Chromosome 4 open reading frame 50

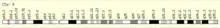
Chromosome 4 with gene C4orf50 marked

The C4orf50 gene is on chromosome 4 at position 4p16.2 and is located on the minus strand. The gene's longest isoform consists of 11 exons, a coding sequence of 6370 nucleotides, and an upstream in-frame stop codon. Other genes in the gene neighborhood include: CRMP1 and JAKMIP1